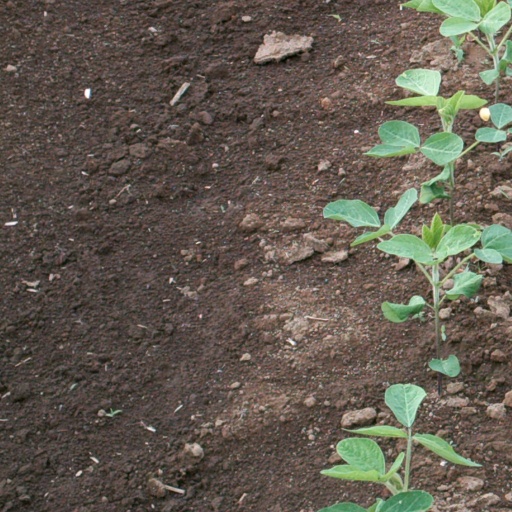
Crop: soybean